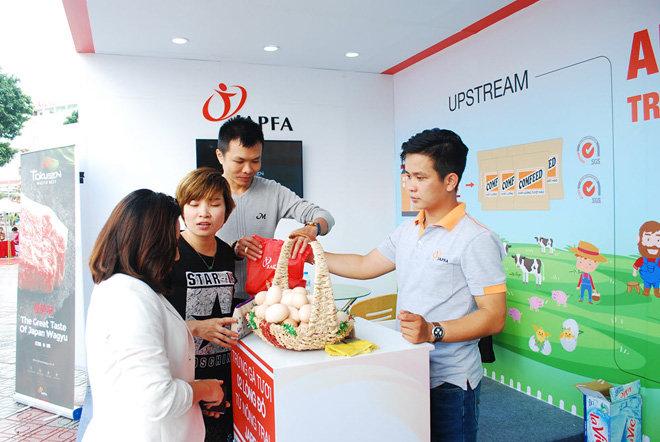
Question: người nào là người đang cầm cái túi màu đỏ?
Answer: người đàn ông mặc áo xám dài tay